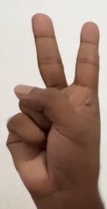
ASL sign: 2